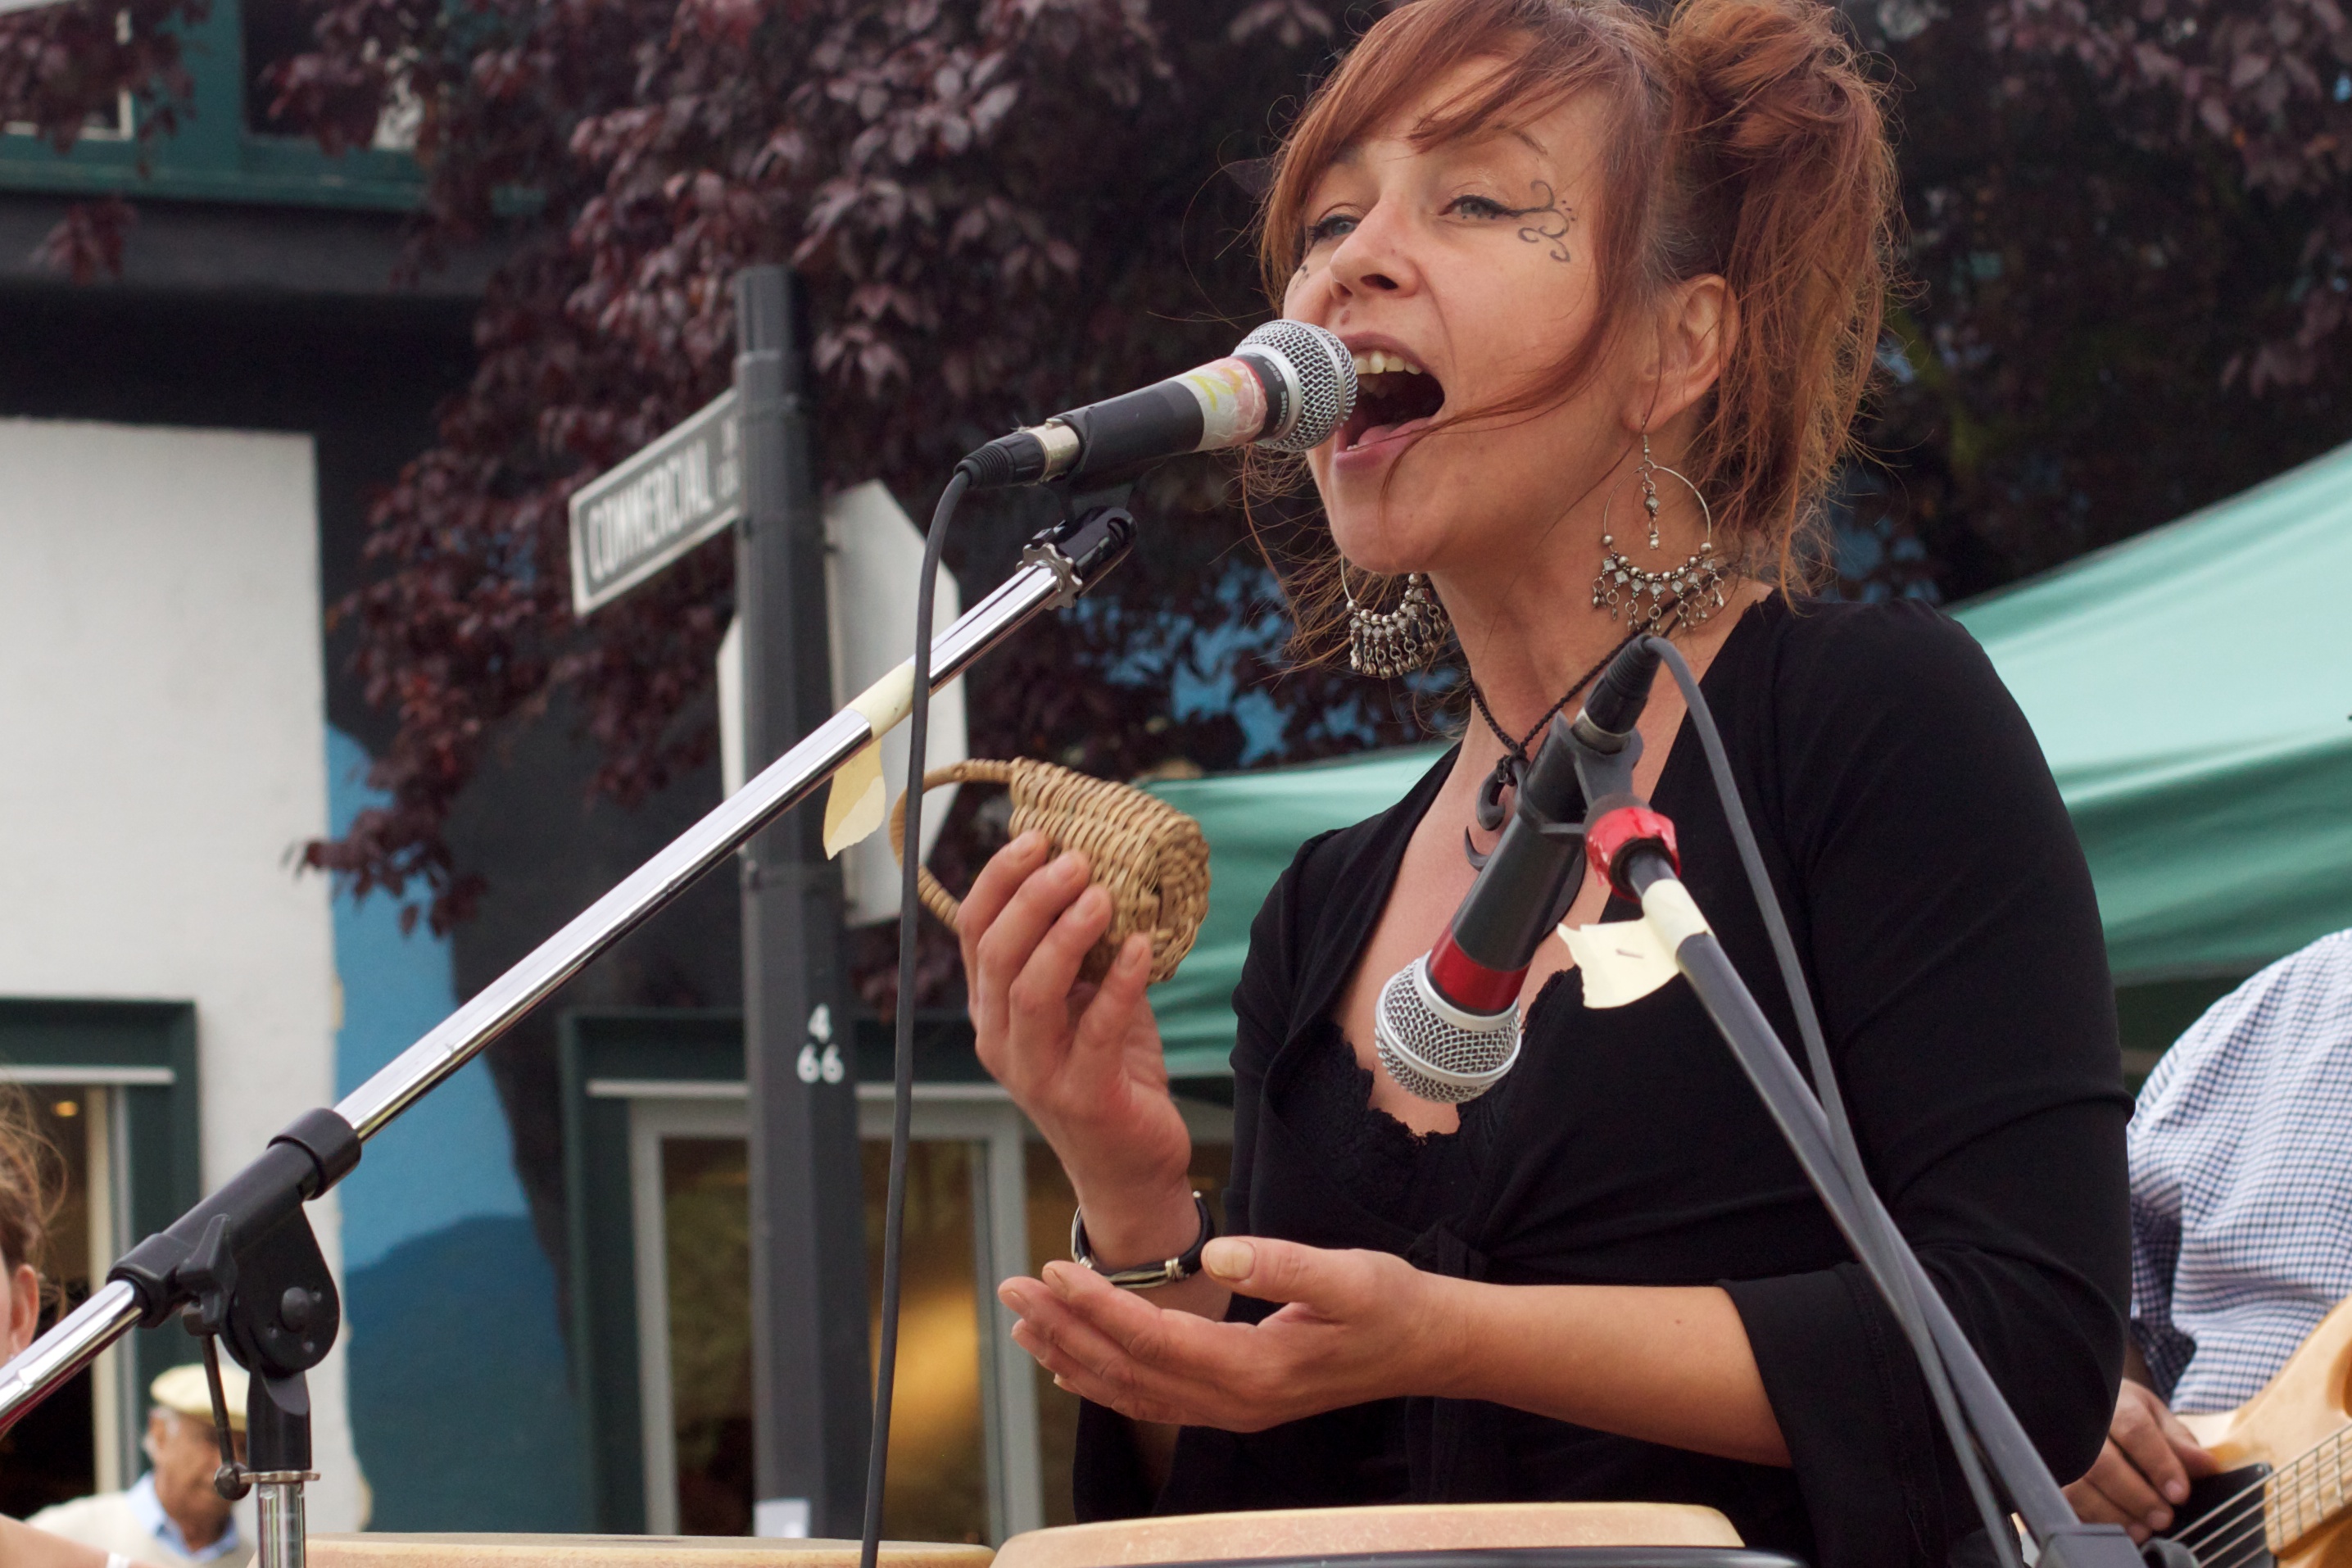
music, musician, performance, singing, guitarist, singer songwriter